Baba Fakruddin

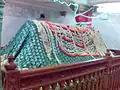
Tomb of Hazrat Baba Fakhruddin

Syed Baba Fakhr al-Din al-Hasani al-Hussaini (d. 1295 CE/ 694 AH) commonly known as Baba Fakhruddin was a Persian Sufi of Suhrawardiyya order from present-day Eastern Iran.